Resident Evil Survivor 2 – Code: Veronica

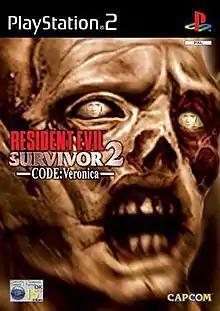
European PlayStation 2 box art

Resident Evil Survivor 2 – Code: Veronica is a light gun shooter video game developed by Bandai Namco Studios and published by Capcom as part of the "Resident Evil" series. The arcade version was developed in conjunction with Namco for the arcade machines. The game was released for Sega NAOMI and PlayStation 2. It was released on the PlayStation 2 on November 7, 2001 in Japan and in Europe on March 22, 2002. Whilst the Playstation 2 release is a light gun shooter, the NAOMI arcade release features no lightgun technology whatsoever, instead deferring control of each player entirely to a three-axis joystick in the shape of a gun. The game is the second installment in the "Gun Survivor" series and the sequel to "Resident Evil Survivor". The game is adapted from "" and features enemies and characters from that game, and enemies from "Resident Evil 2" and "". It was followed by "Dino Stalker" which is a spin-off of "Dino Crisis", and has no ties to "Resident Evil".